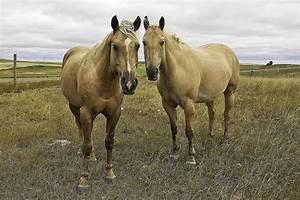
horse